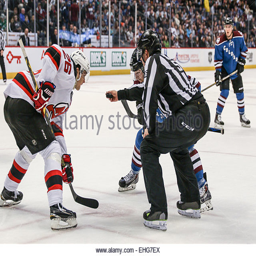
person drops the puck for olympic athlete and us state